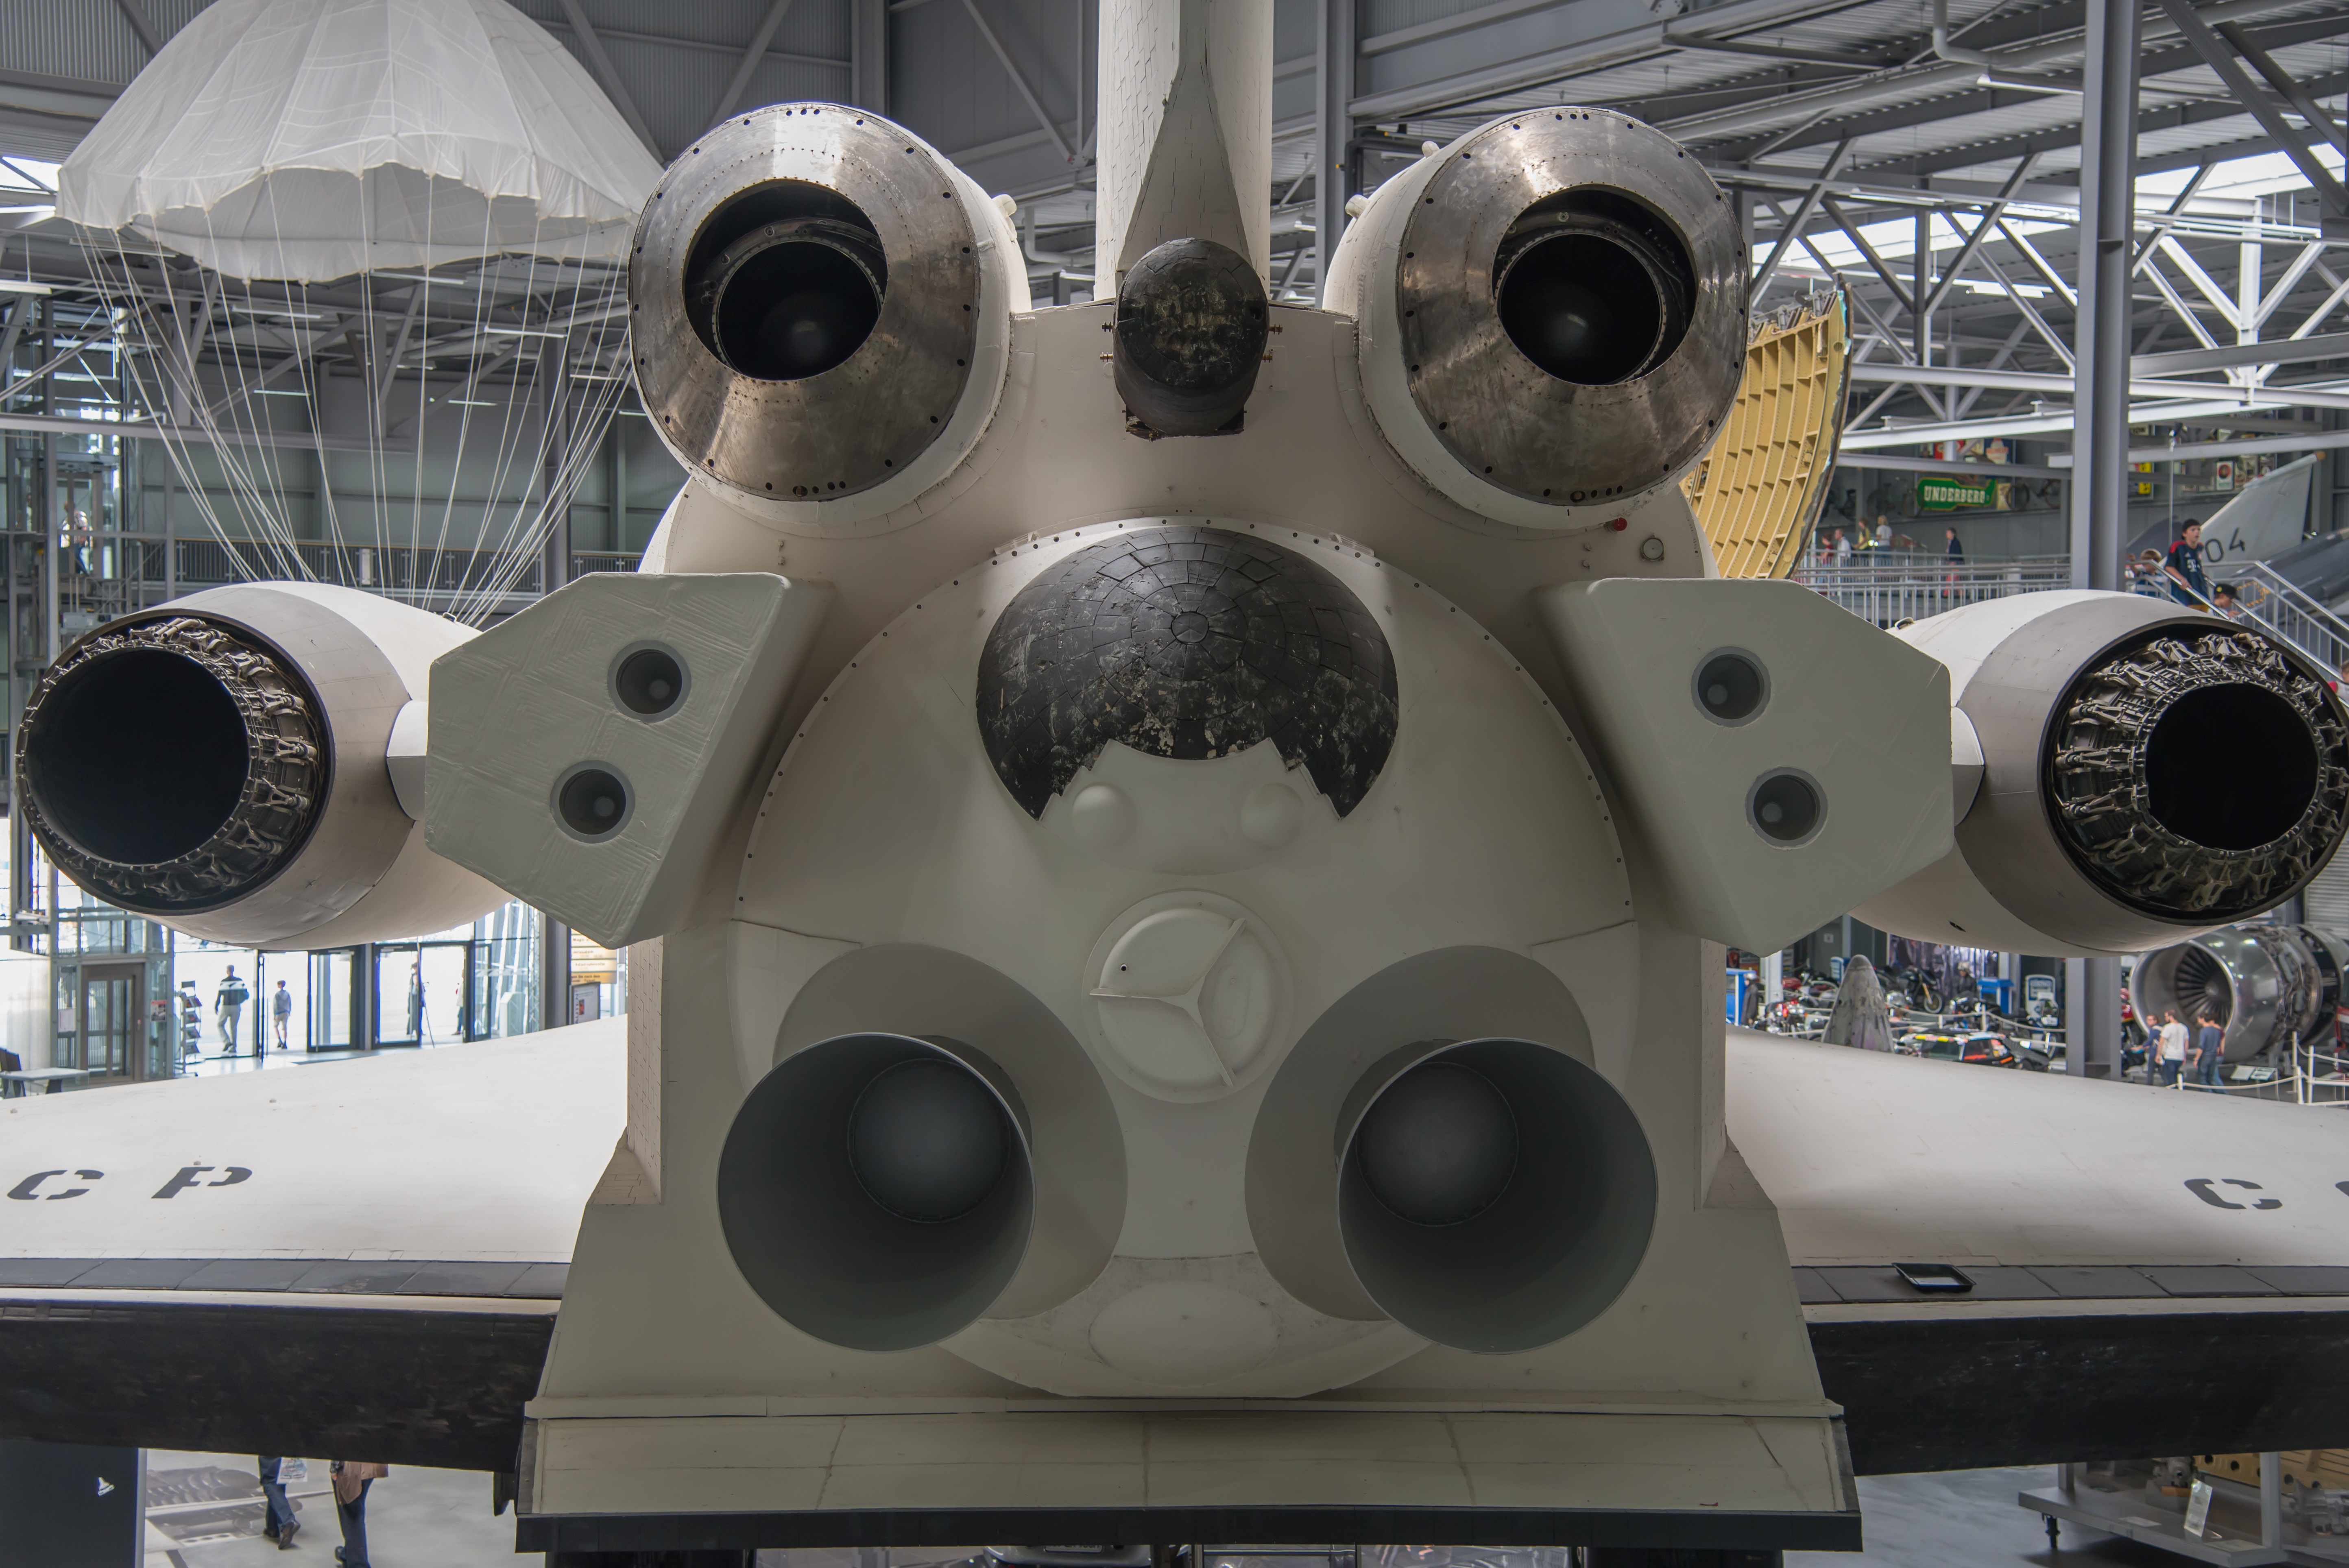
wheel, aircraft, vehicle, museum, aviation, machine, rocket, ascension, technik museum speyer, apollo, atmosphere of earth, aircraft engine